Burning of Judas

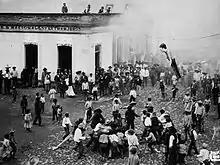

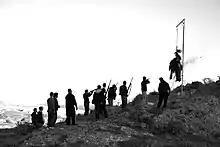
Shooting at the gallows of the effigy of Judas Iscariot, Santorini, Greece, April 2010

The burning of Judas is an Easter-time ritual that originated in European Christian communities where an effigy of Judas Iscariot is burned. Other related mistreatment of Judas effigies include hanging, flogging, and exploding with fireworks.